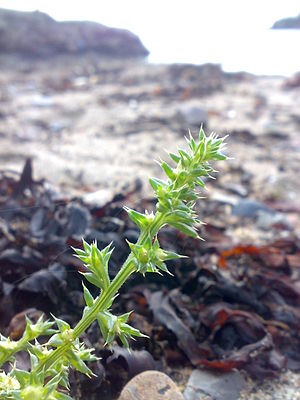
Strandvold med enårige planter / Plantevækst
Opskyllet fra havet lægger sig typisk i strandvolde, som er rige på organisk materiale, tang-rester, med et højt indhold af gødningsstoffer. Her opstår et kortvarigt plantesamfund, hvor énårige planter dominerer, men hvor der også findes enkelte flerårige arter. Med tiden kan denne naturtype udvikle sig til Flerårig vegetation på stenede strande.